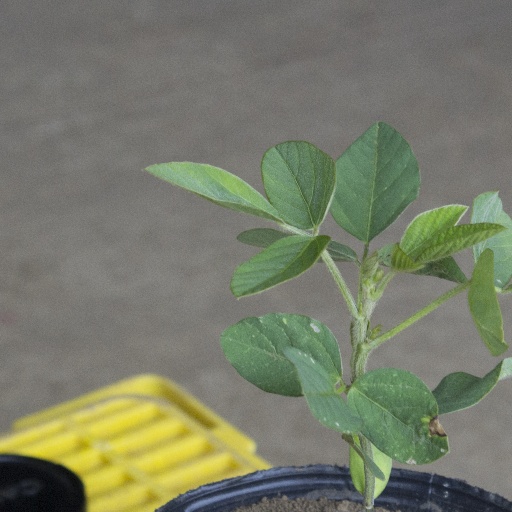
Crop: soybean